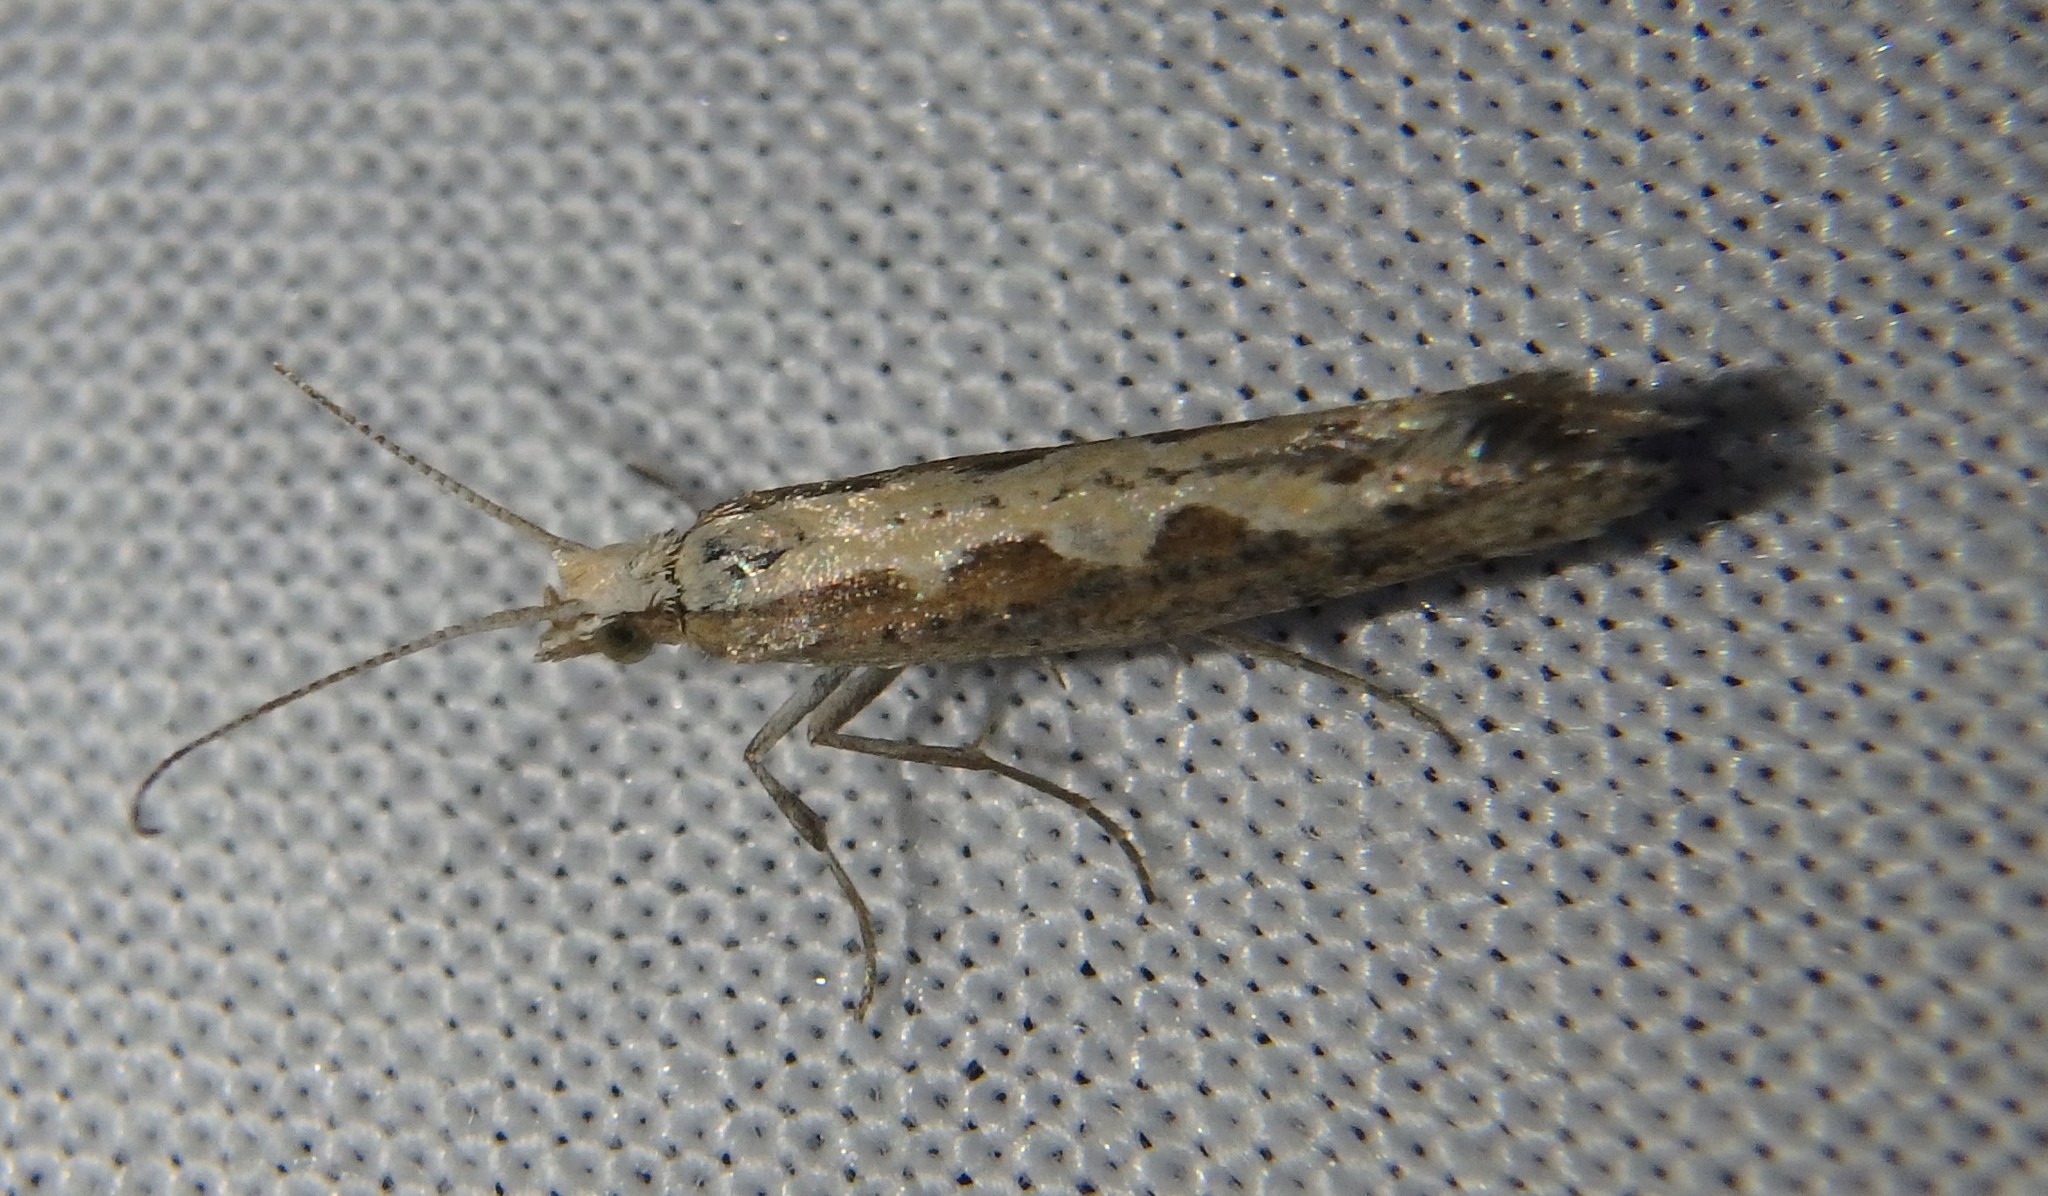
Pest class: diamondback_moth